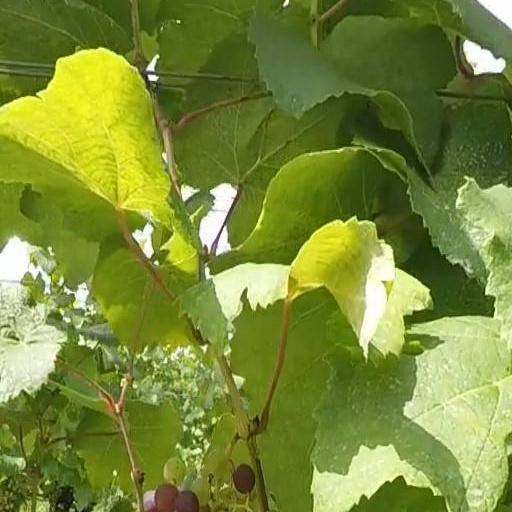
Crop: grape